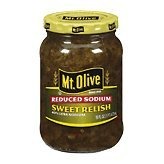
Item Name: Mt. Olive Reduced Sodium Sweet Relish, 16 oz
Bullet Point 1: Gluten Free
Bullet Point 2: Kosher
Bullet Point 3: Vegan
Product Description: Yes: Gluten free; Vegan. Reduced Sodium Pickles: 25 percent less sodium than our regular pickles. Sodium content has been lowered from 115 to 75 mg per serving. No yellow no. 5. Since 1926. Cucumber vine. www.mtolivepickles.com. Visit MtOlivePickles.com. Please recycle.
Value: 1.0
Unit: Count

Price: 1.78